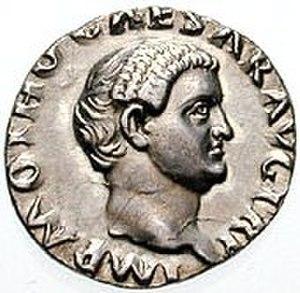
Titus Vestricius Spurinna est un sénateur romain, consul sous Vespasien et Trajan. Il a servi d'exemple à Pline le Jeune dont il est l'ami. Il est né vers 24 et décède après l'an 105.
Appius Annius Gallus est un sénateur et général romain du Iᵉʳ siècle, consul suffect en 67 et lieutenant d'Othon.